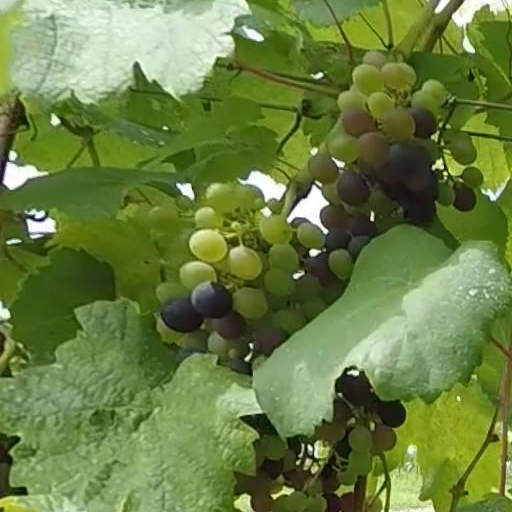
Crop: grape